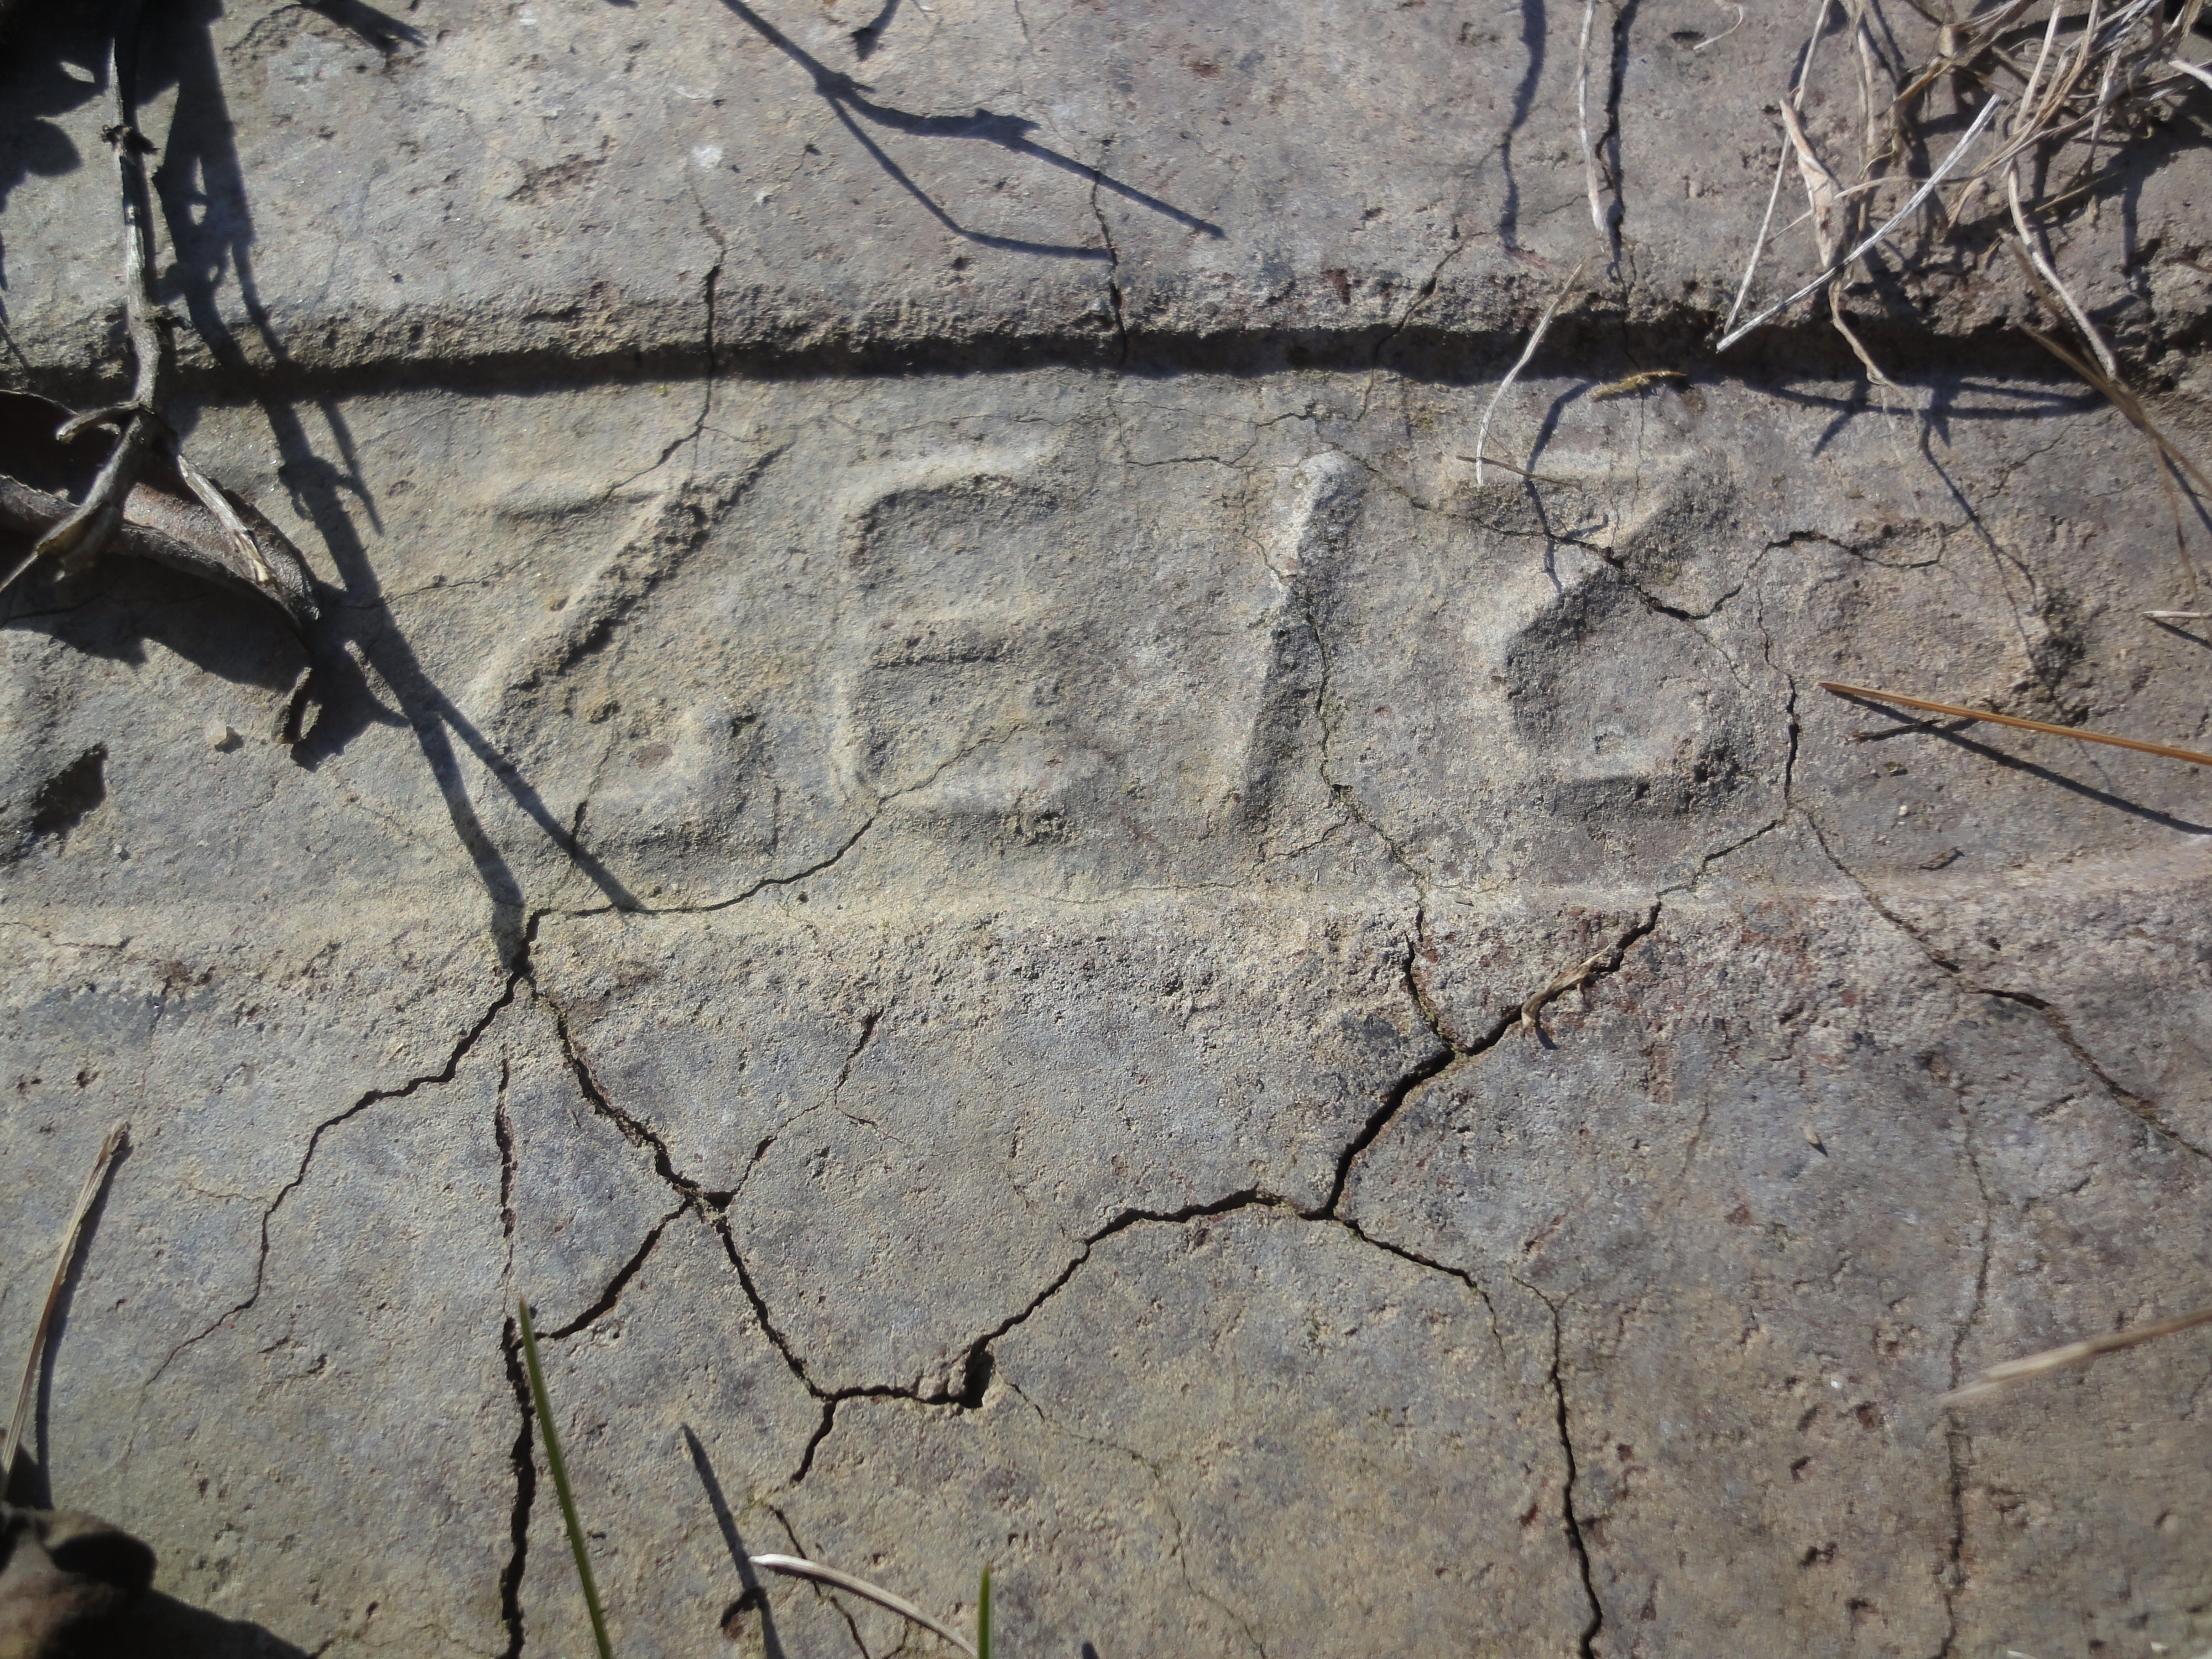
rock, old, wall, asphalt, soil, crack, brick, material, concrete, cracked, geology, road surface